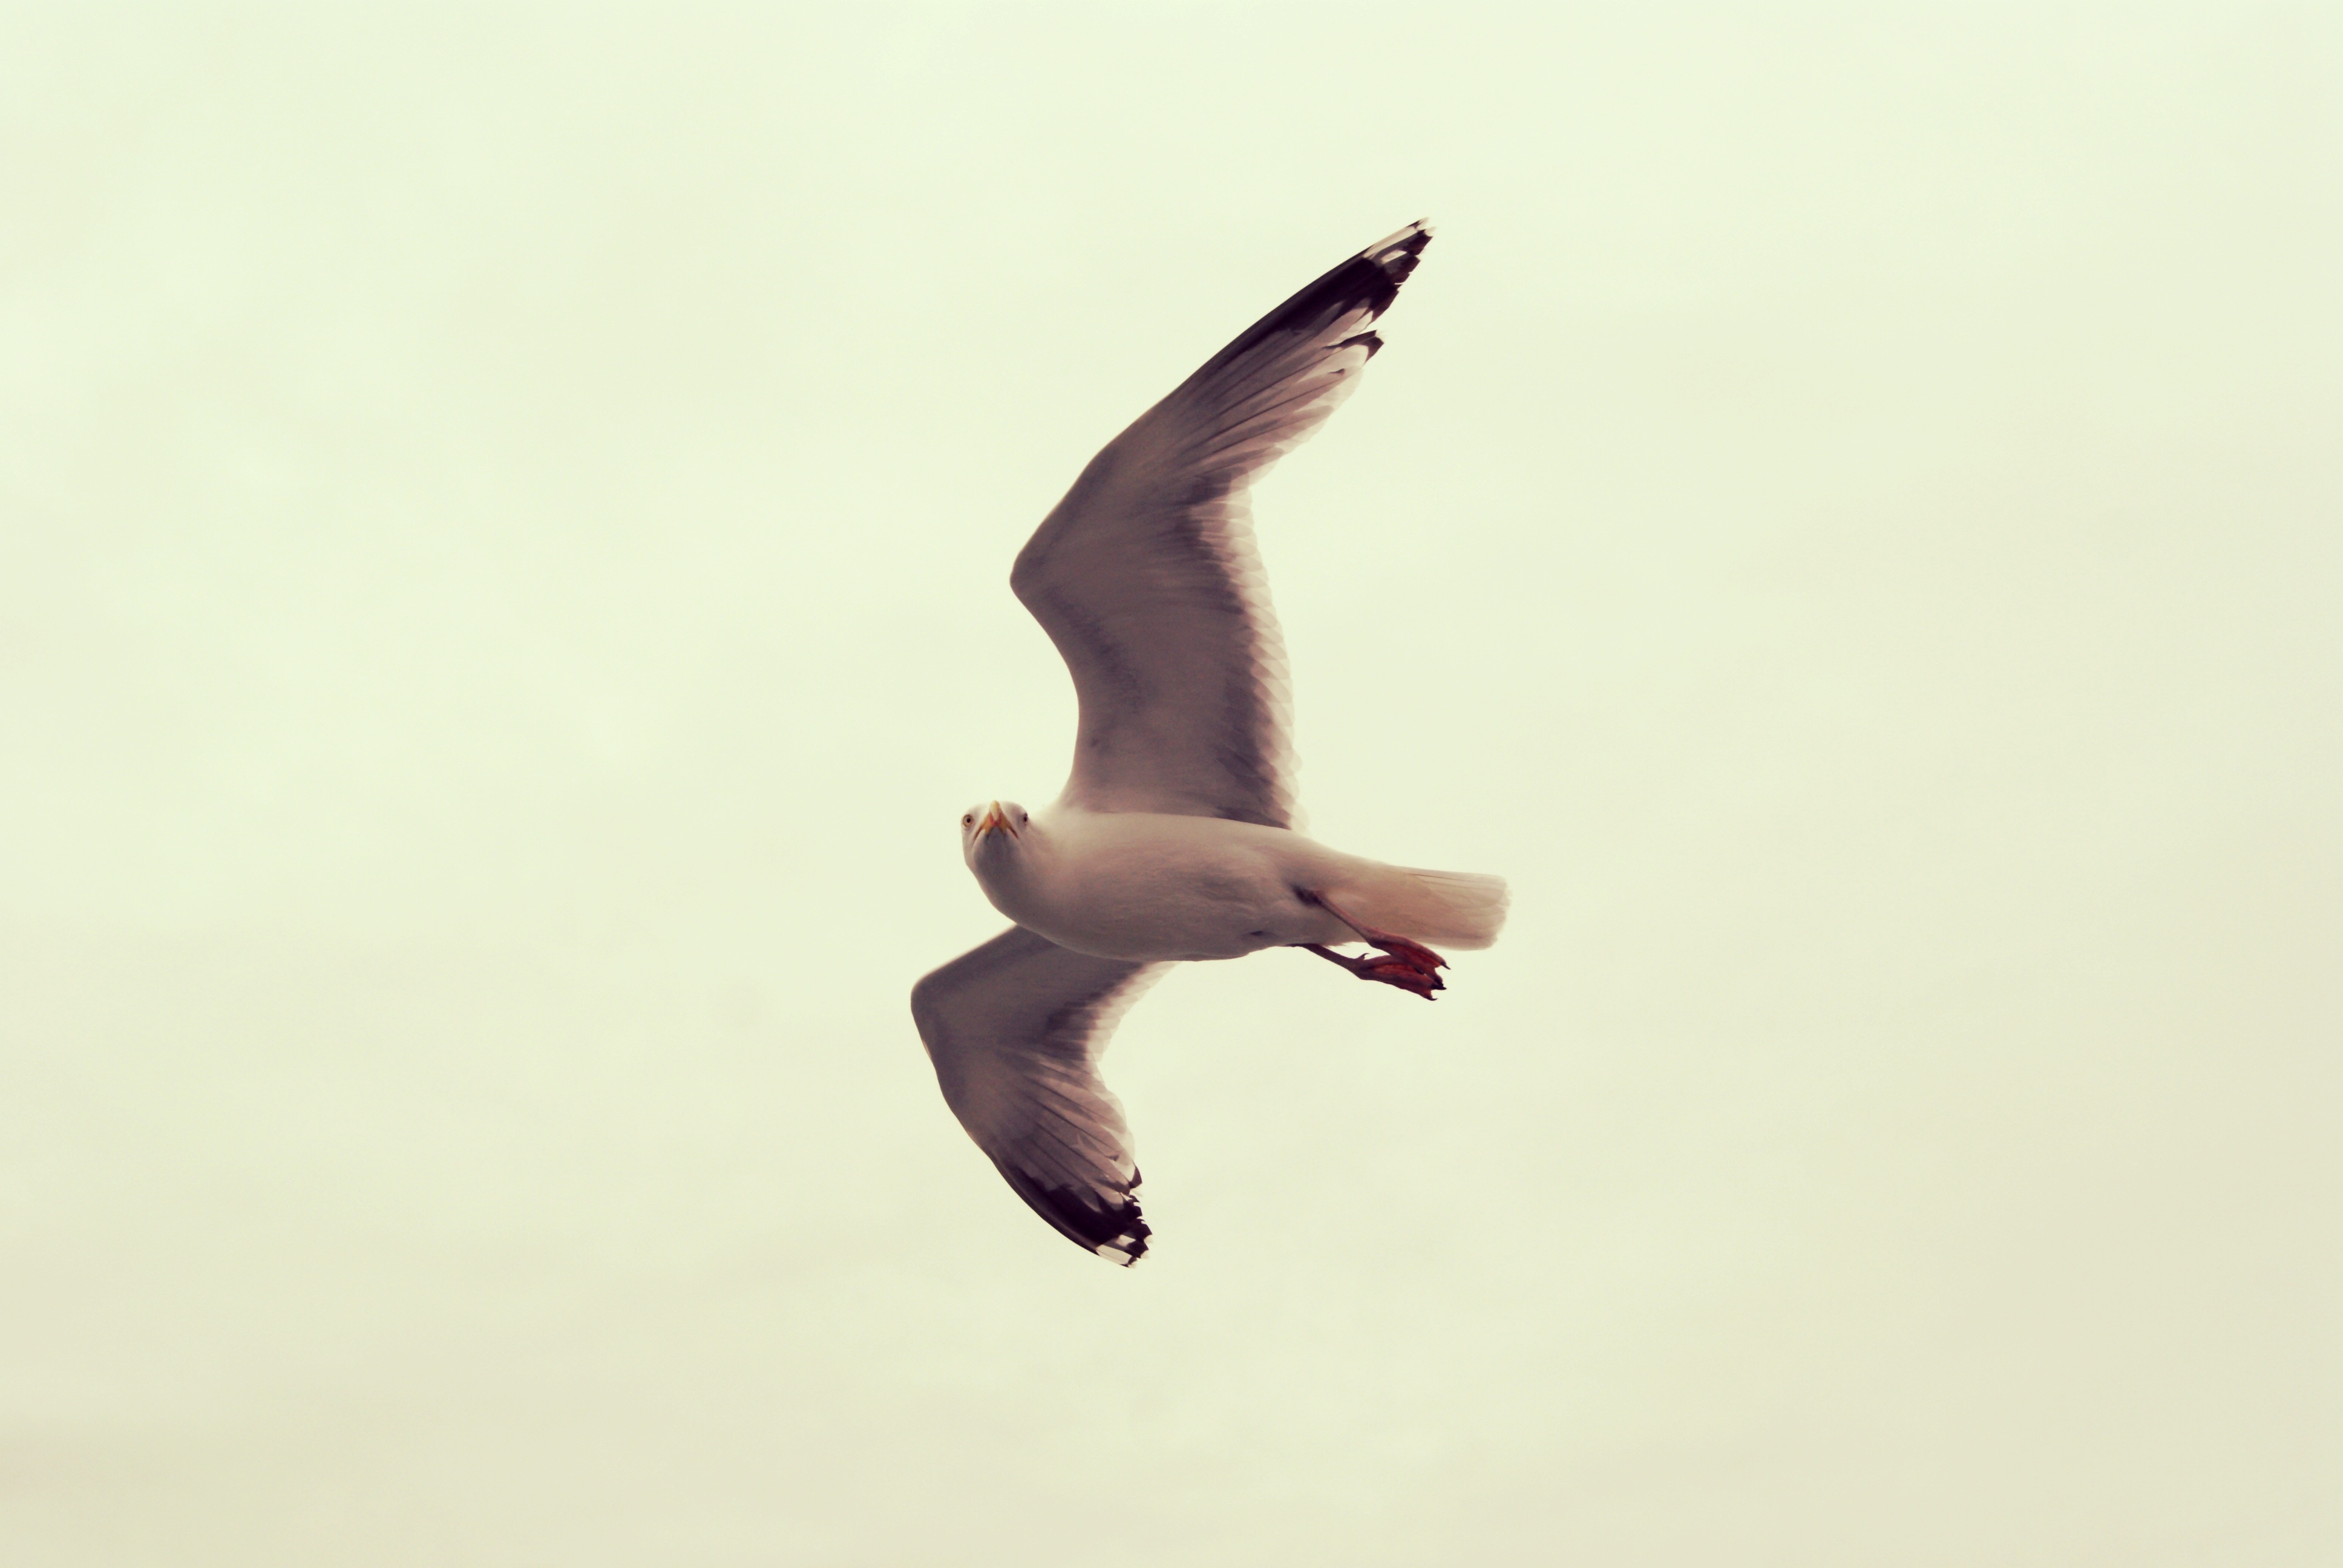
sea, water, ocean, bird, wing, animal, seabird, seagull, gull, beak, flight, grunge, vertebrate, charadriiformes